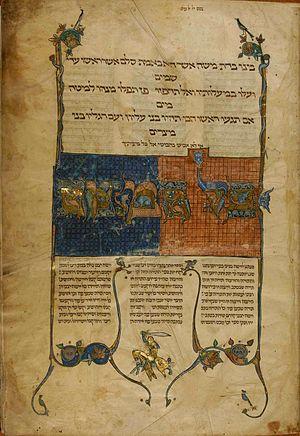
Le viol est l'acte par lequel une personne est contrainte à un acte sexuel par la force, surprise, menace, ruse ou, plus largement, sans son consentement. Au XXIᵉ siècle, le viol constitue un crime dans la plupart des législations ; l'imposture ou le dol constituent en général, comme la violence, un élément appréciateur du viol.